Cristina Fernández de Kirchner

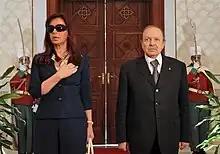
Fernández de Kirchner with Algerian President Abdelaziz Bouteflika in 2008

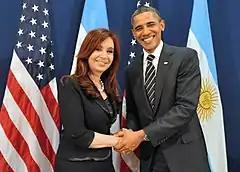
Fernández de Kirchner with U.S. President Barack Obama at the 2011 G20 Cannes summit in 2011

Fernández de Kirchner was part of the "pink tide", a group of populist, left-wing presidents who ruled several Latin American countries in the 2000s. This group included, among others, Néstor and Cristina Kirchner in Argentina, Hugo Chávez and Nicolás Maduro in Venezuela, Luiz Inácio Lula da Silva and Dilma Rousseff in Brazil, Evo Morales in Bolivia and Rafael Correa in Ecuador. She has been an unconditional supporter of Chávez and Maduro. As Paraguay rejected the incorporation of Venezuela into the Mercosur trade bloc, she took advantage of the impeachment of Fernando Lugo to claim that Paraguay had suffered a coup d'état and proposed to temporarily remove the country from the bloc. With the support of the other presidents, Paraguay was removed for a time, and Venezuela was incorporated into the Mercosur. She maintained her support of Venezuela even during the large 2014 Venezuela protests and the imprisonment of its leader, Leopoldo López.